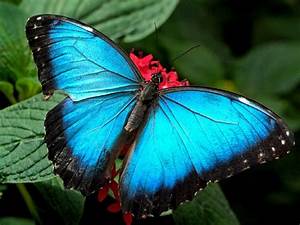
Label: farfalla